Fracking in the United States

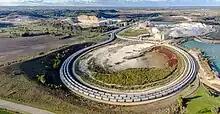
Frac sand mine in the Town of Oakdale, Wisconsin with a large looped track rail yard with 3 lines

Economic effects of hydraulic fracturing include increases in jobs and by extension and increases in business. The Environmental Protection Agency (EPA) states that it is unclear on a local level how and for how long hydraulic fracturing affects a community economically. It is hypothesized that hydraulic fracturing may not provide jobs to local communities due to the specialized nature of hydraulic fracturing tasks. Also, communities’ local resources could potentially be taxed due to the increase in industry traffic or if an accident occurs. According to Benson (2016), siting a study completed by The U.S. Chamber of Commerce's Institute for 21st Century Energy, a fracking ban in the United States would result in 14.8 million jobs being cut by the year 2022. A potential ban would lead to a $4000 increase in the cost of living for a family, gas and electricity prices would rise by 400 percent, household income would drop by $873 billion and the gross domestic product would fall by $1.6 trillion.